Hinoba-an

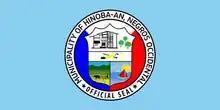
Former flag of Hinoba-an

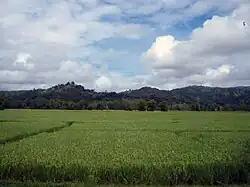
Rice field in Hinoba-an

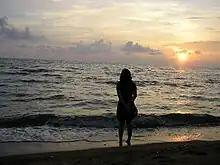
Sunset in the coast of Hinoba-an

Hinoba-an is politically subdivided into 13 barangays. Each barangay consists of puroks and some have sitios.